Oleksiy Azarov

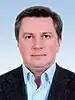
Azarov as a member of the Verkhovna Rada

In the 2012 parliamentary elections, Azarov was nominated as a candidate for the Verkhovna Rada from the Party of Regions in the single-mandate majority constituency No. 47. According to the election commission, he won, gaining 76.10% of the vote.